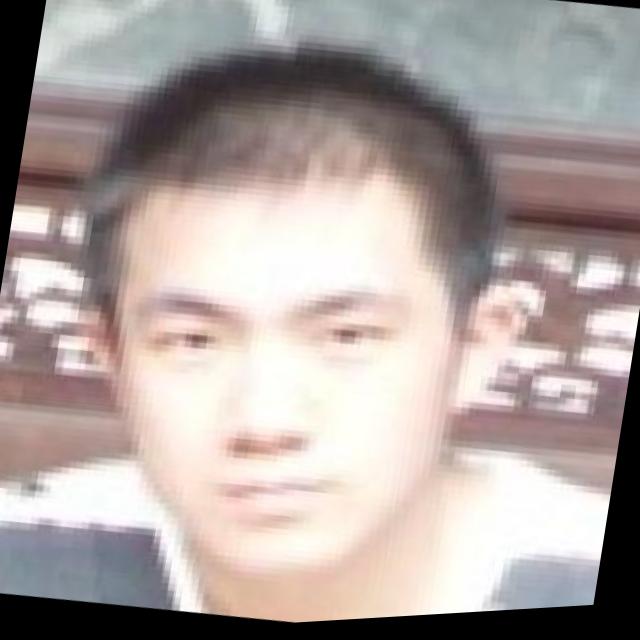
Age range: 21-44